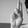
ASL letter: U